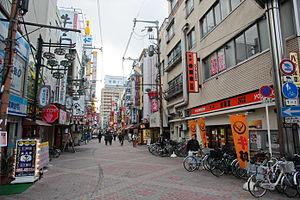
Jūsō est un quartier de l'arrondissement Yodogawa-ku au nord de la ville d'Osaka, au Japon.